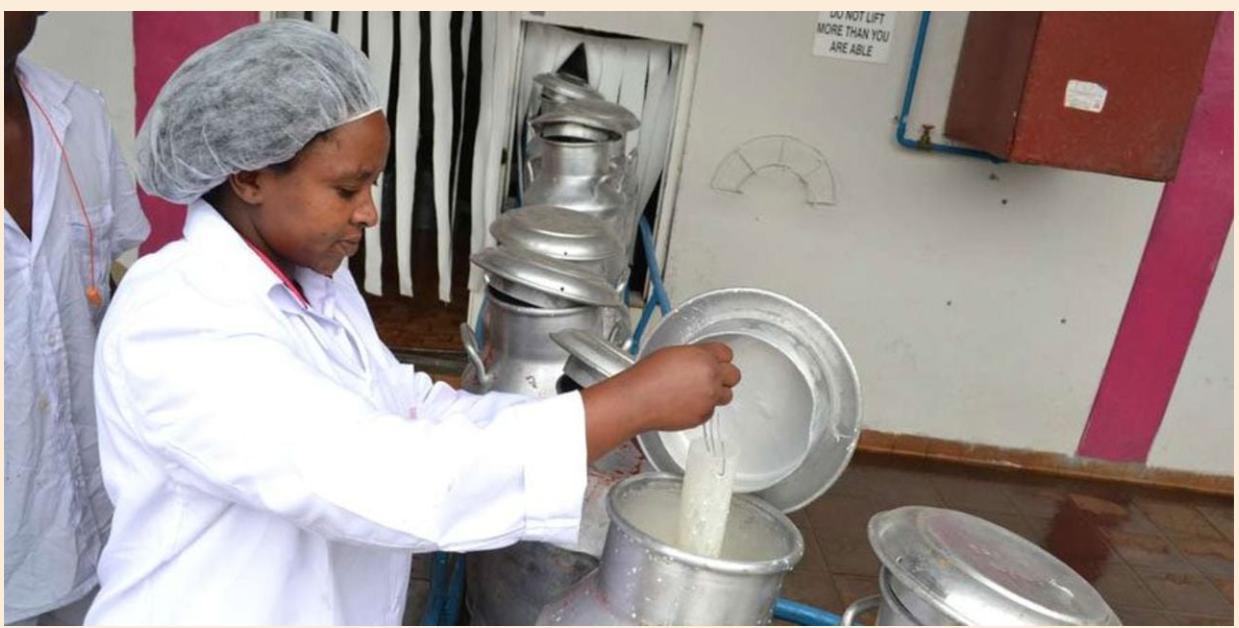
Mwanamke amevaa kofia na koti jeupe. Anamimina maziwa kutoka chombo kimoja kwenda kingine karibu na mitungi mingine ya chuma iliyorundikwa.